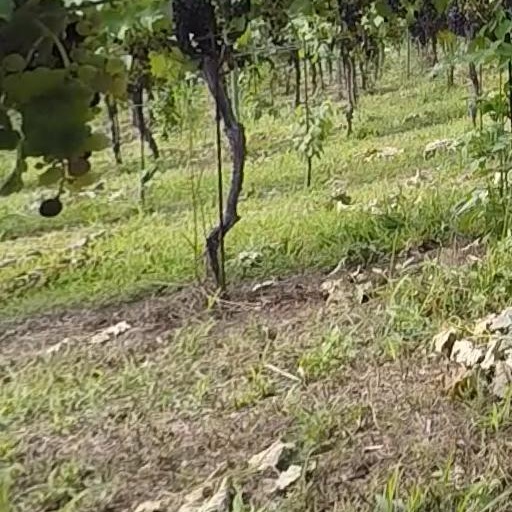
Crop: grape